List of mammals of Poland

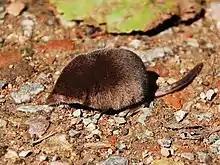
Eurasian pygmy shrew

The Soricomorpha are insectivorous mammals. The shrews and solenodons resemble mice while the moles are stout-bodied burrowers.